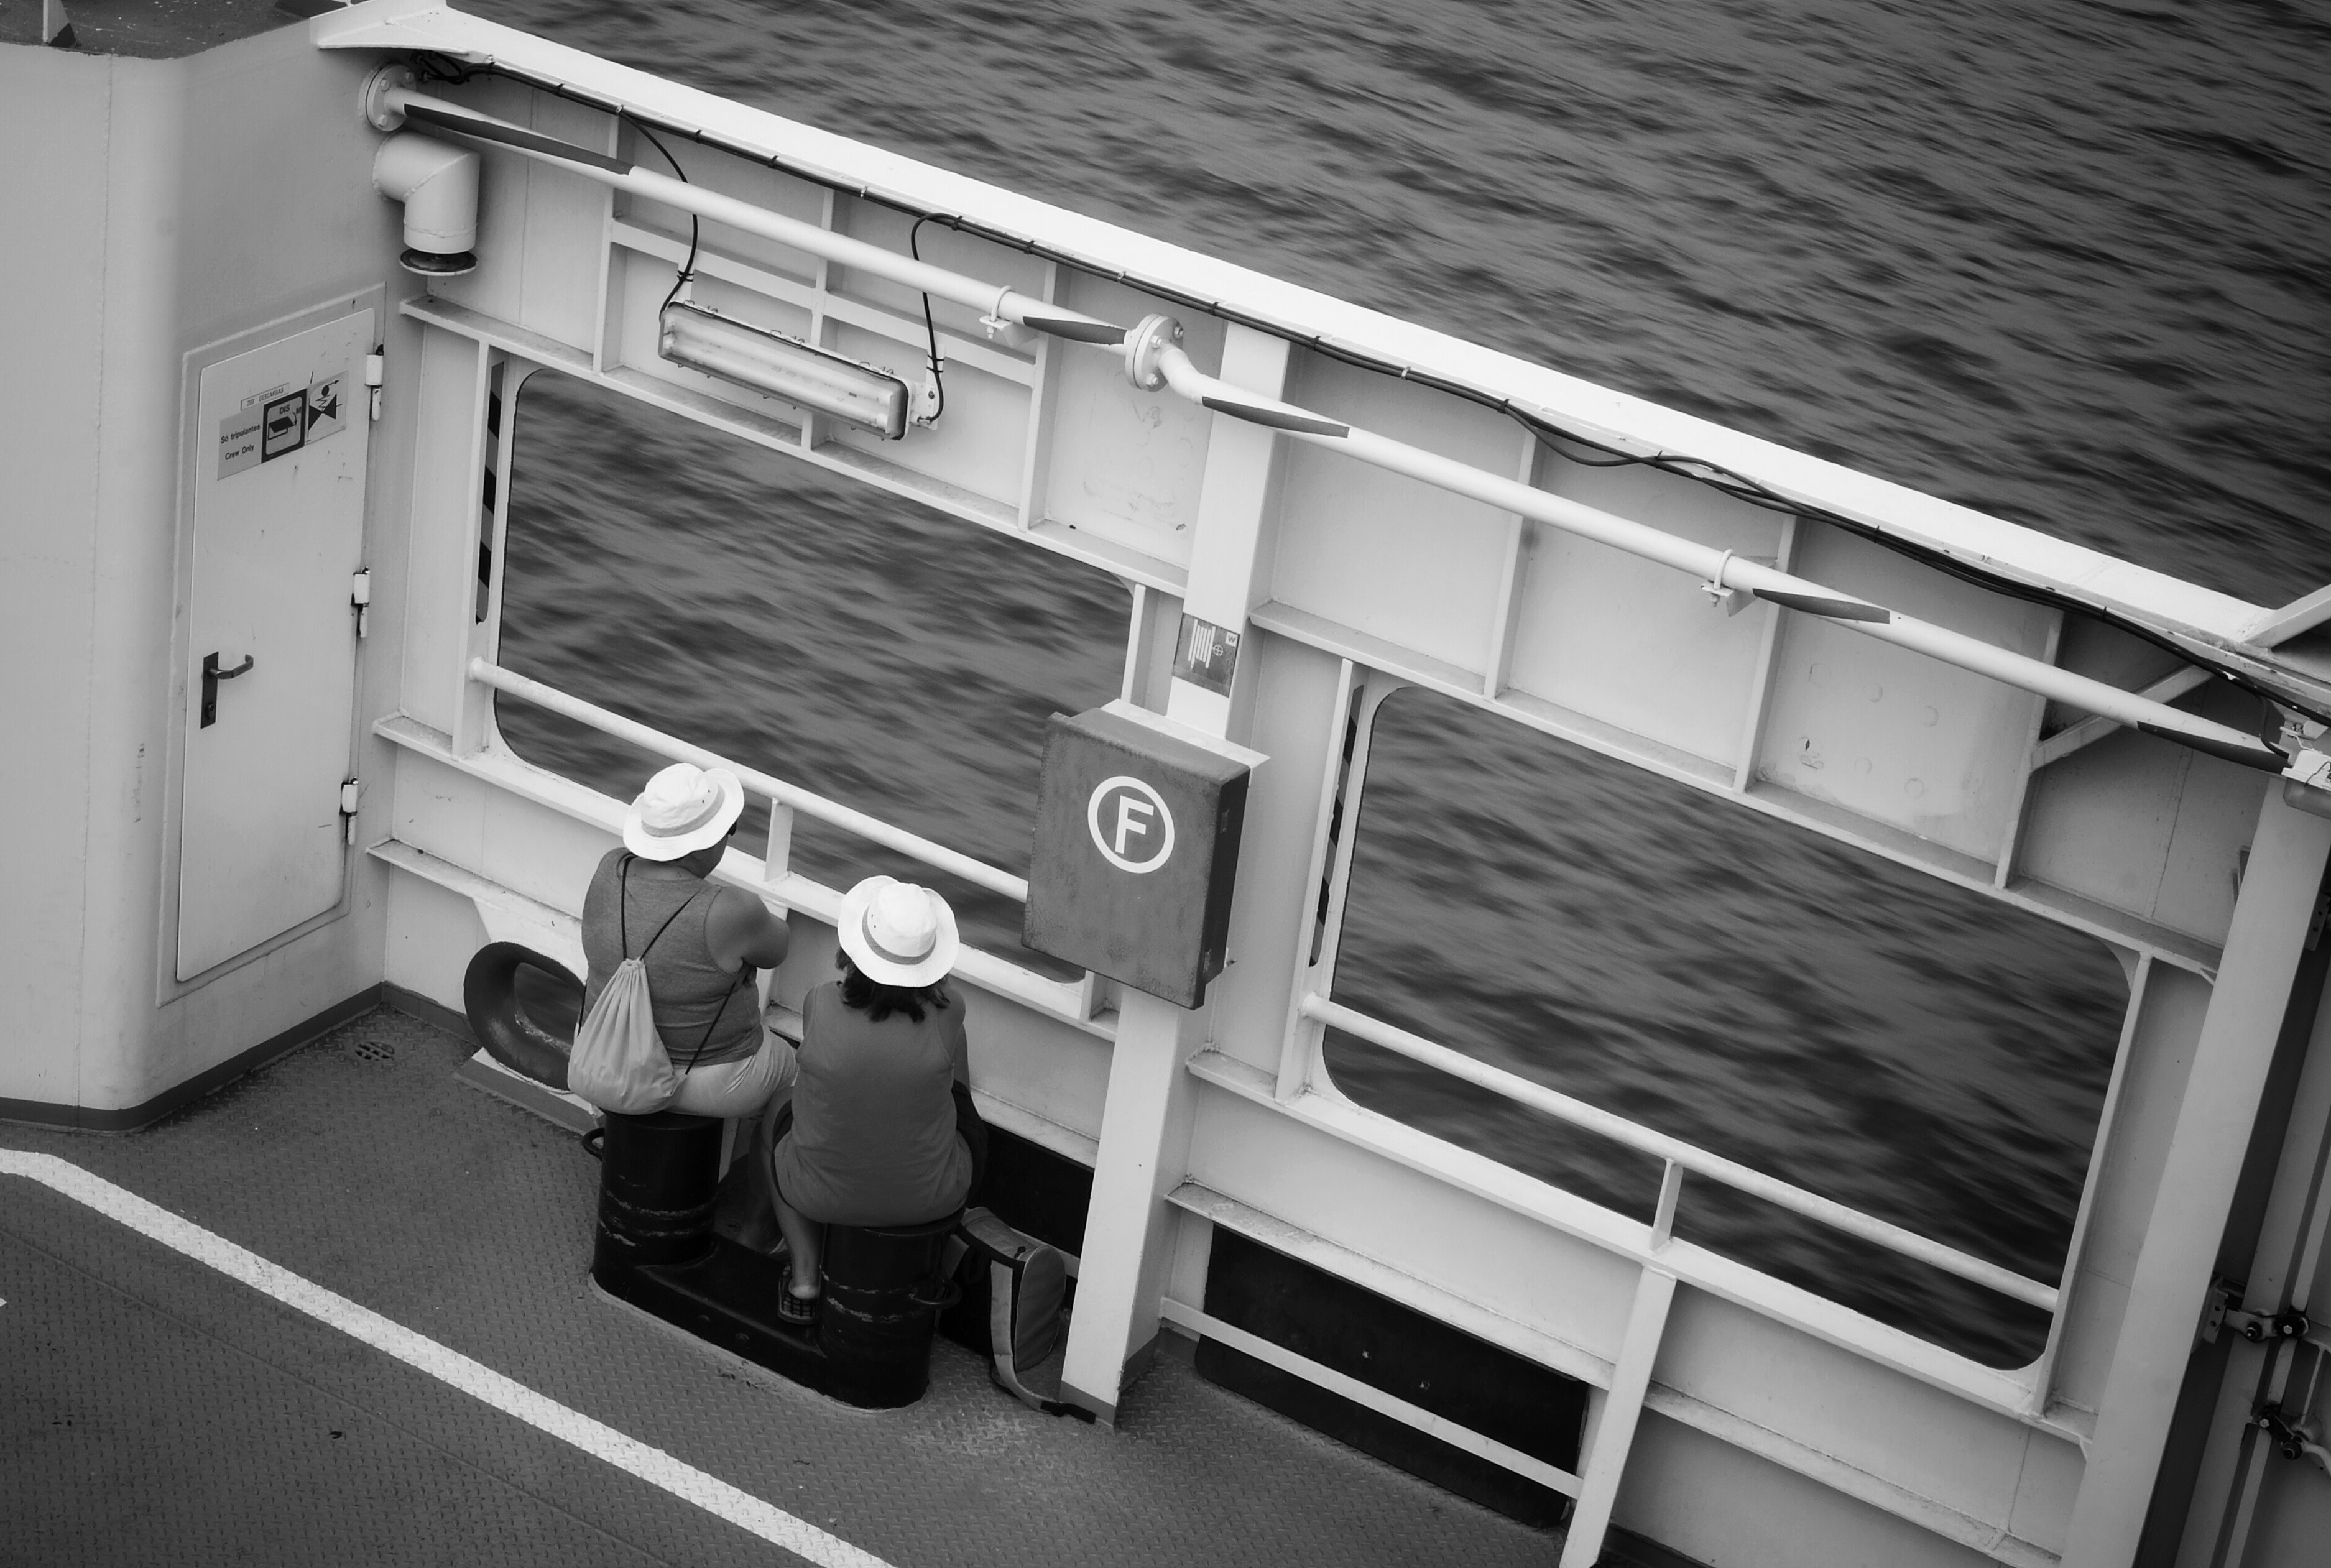
creative, black and white, architecture, people, white, boat, street, photography, house, window, home, urban, social, dslr, vehicle, lens, black, monochrome, interior design, streetphotography, bw, blackandwhite, blackwhite, candid, 50mm, moments, public, prime, sony, pretoebranco, rua, streetphoto, f18, moment, unposed, decisive, souls, pretobranco, sp, dslra200, pb, fotografiaderua, streetmoments, joolavinha, lavinha, sal50f18, a200, sal, monochrome photography